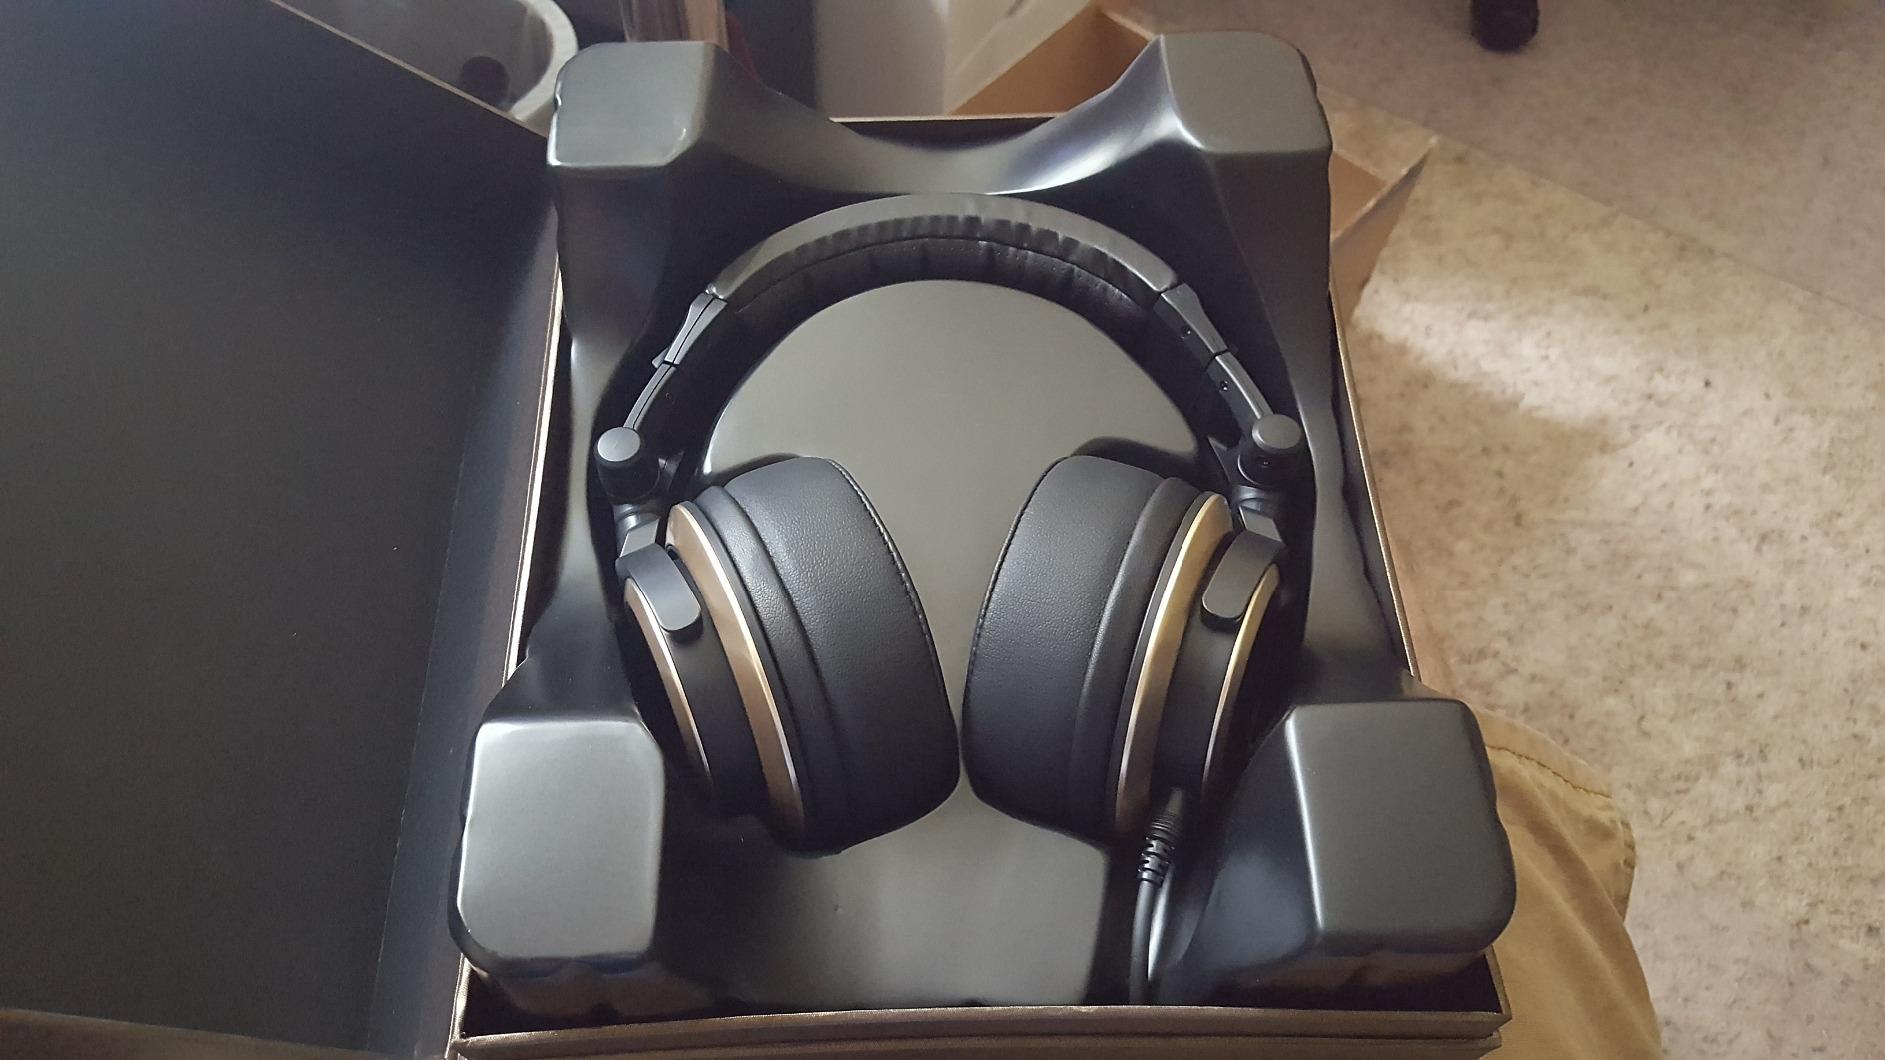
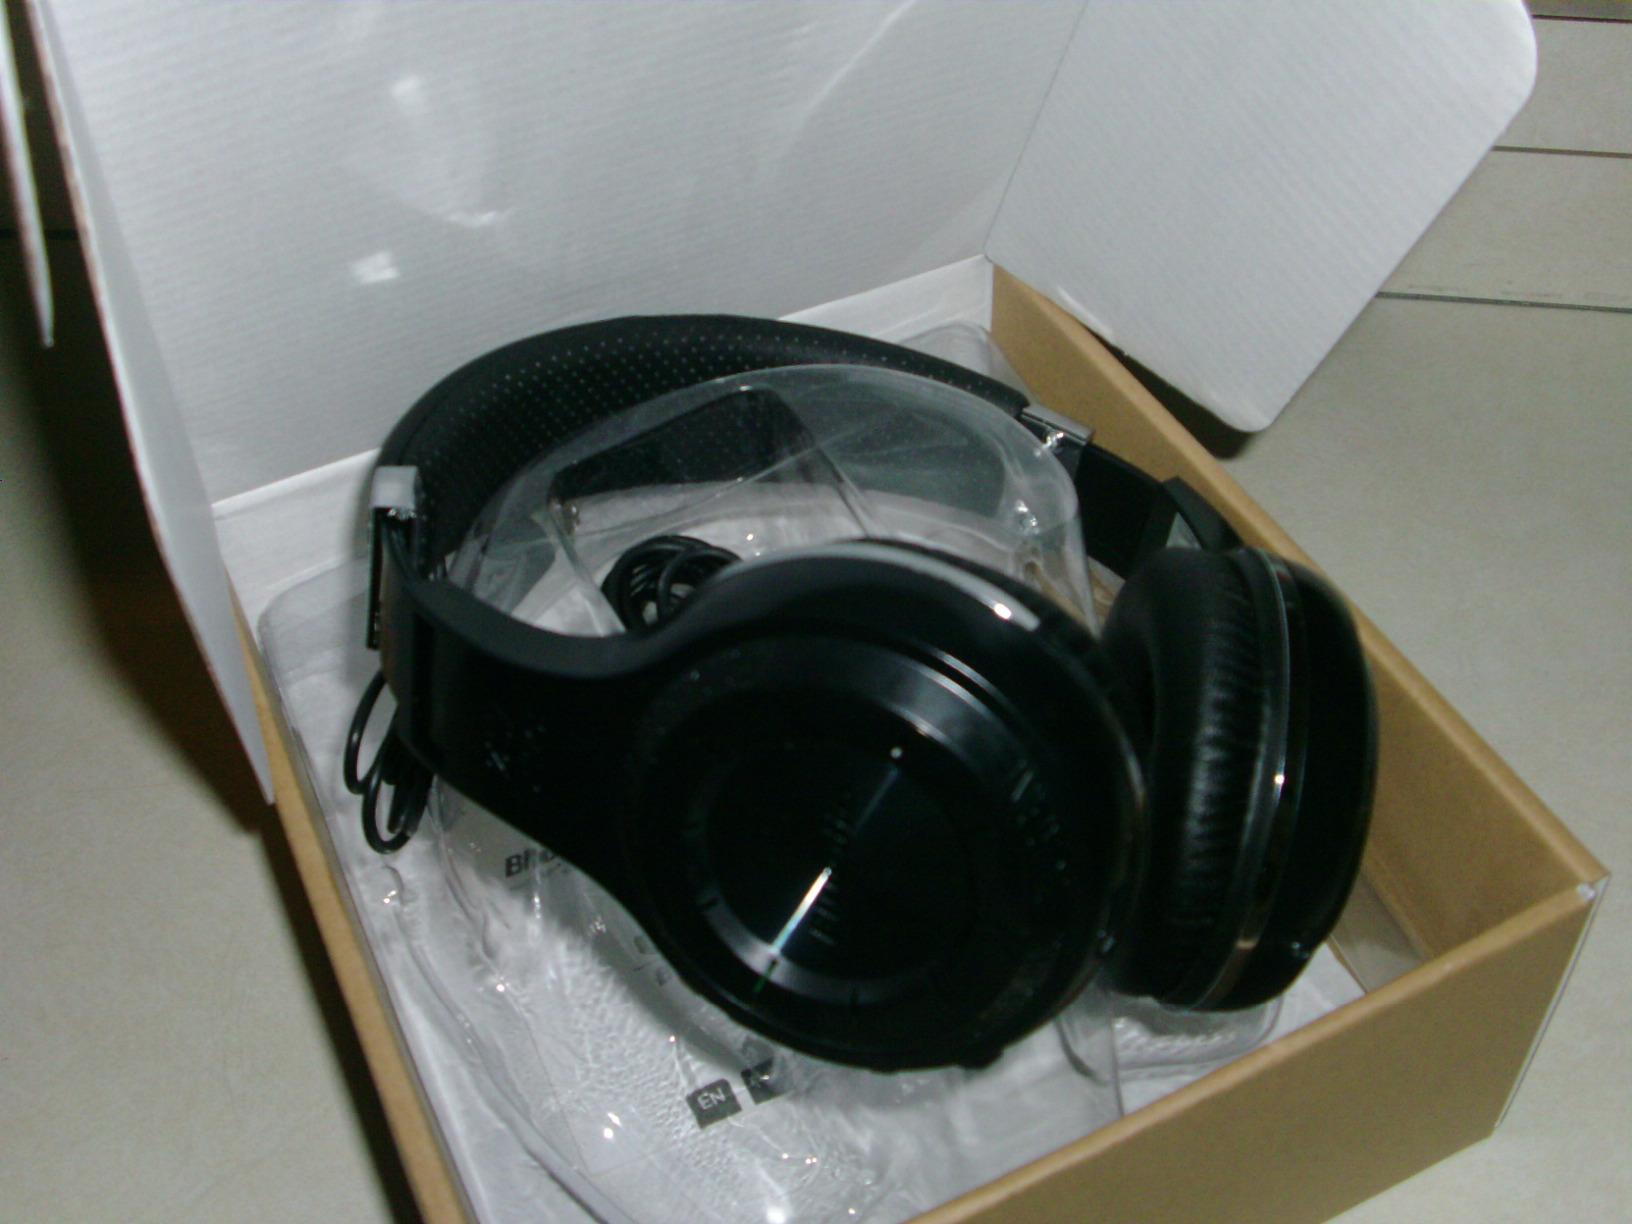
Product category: headphones
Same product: no